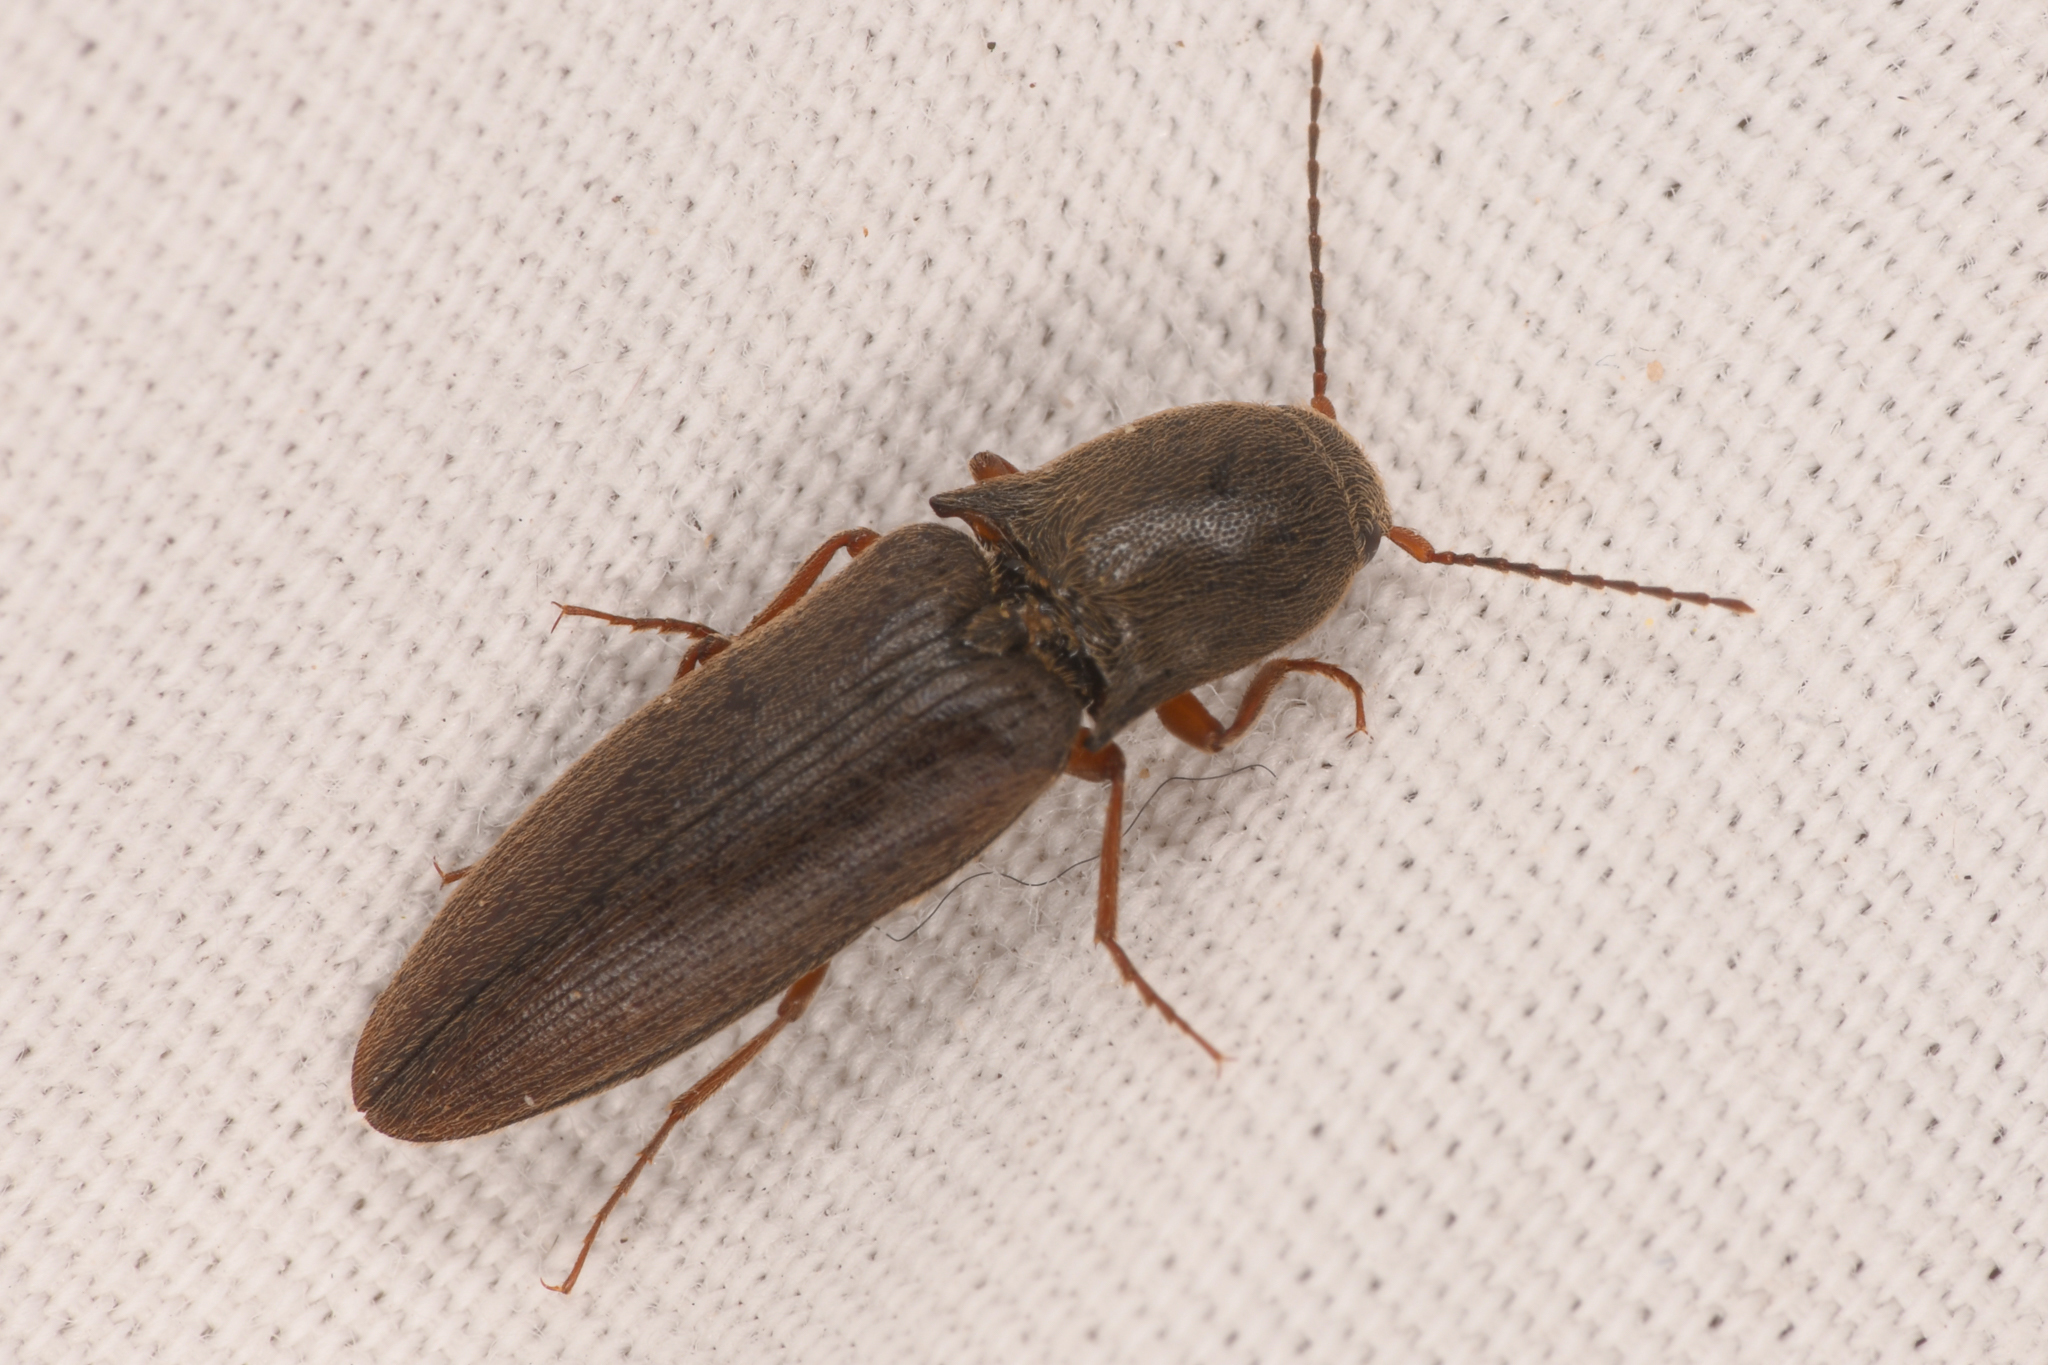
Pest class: clickbeetles_wireworms